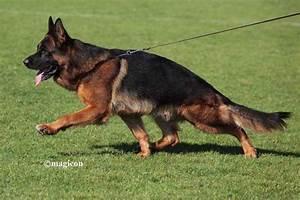
dog